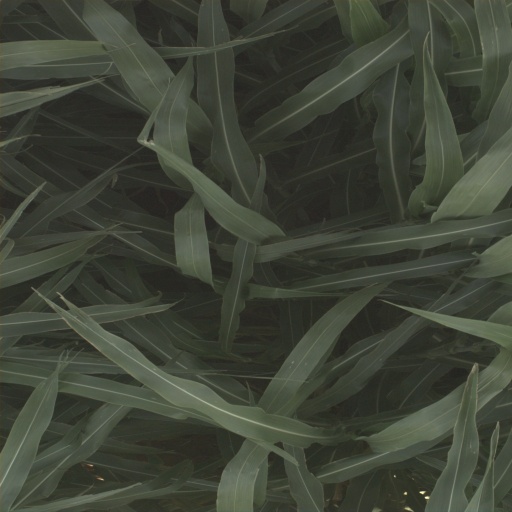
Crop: sorghum